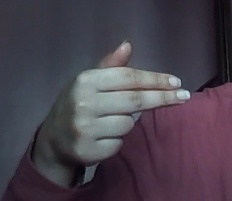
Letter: ghain